Kvarteret

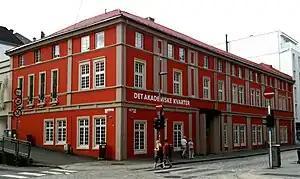
Det Akademiske Kvarter

Kvarteret hosts a huge number of events each year, ranging from debates and lectures to concerts.